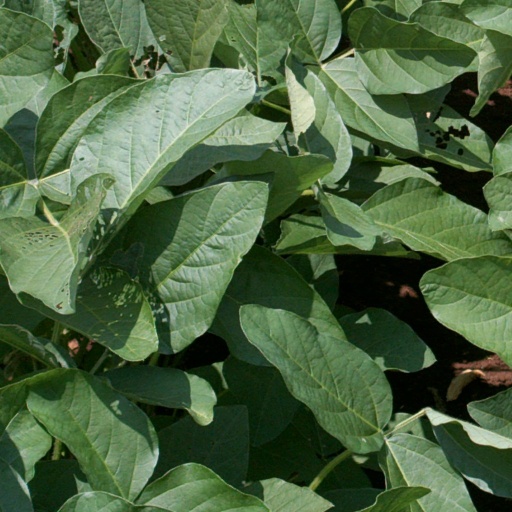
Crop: soybean